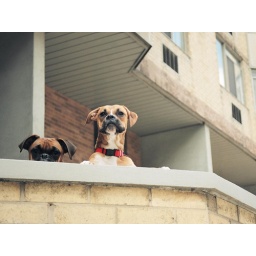
A couple puppy dogs hanging out on a balcony on Bathurst in Toronto.Minolta Maxxum 7000Fugi Superia 200